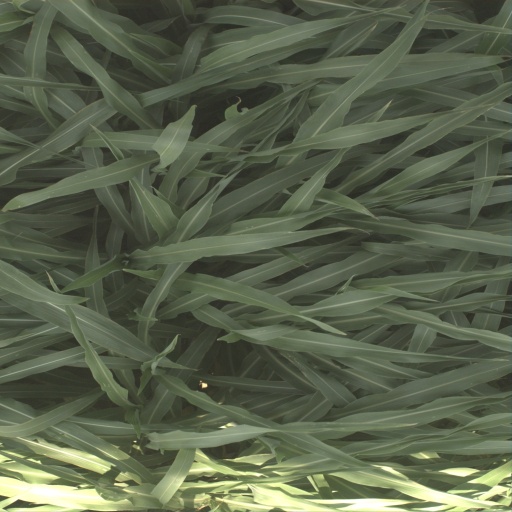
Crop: sorghum